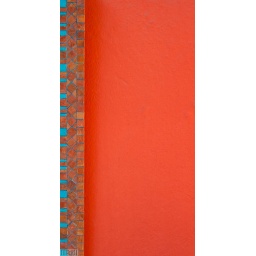
SERIES: REDISCOVERING MEXICO CITY. A handcrafted mirror frame on the left against a colorful red wall on the right.